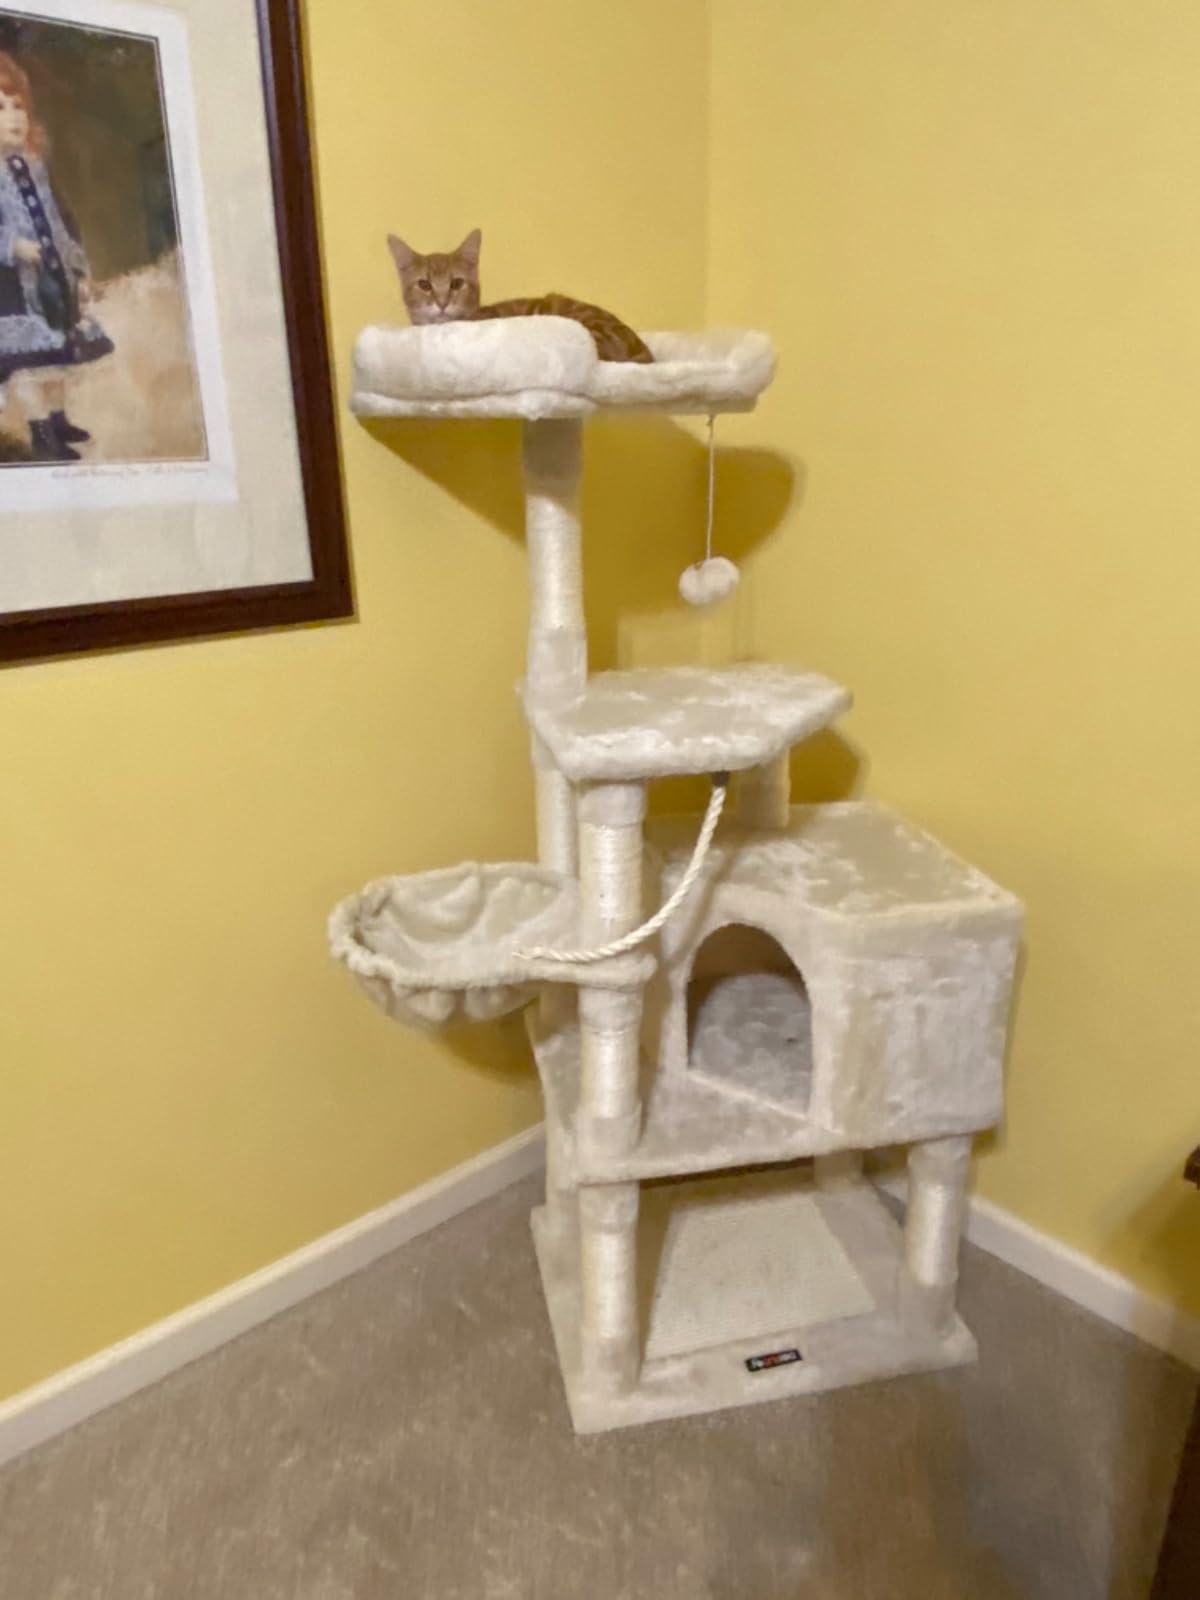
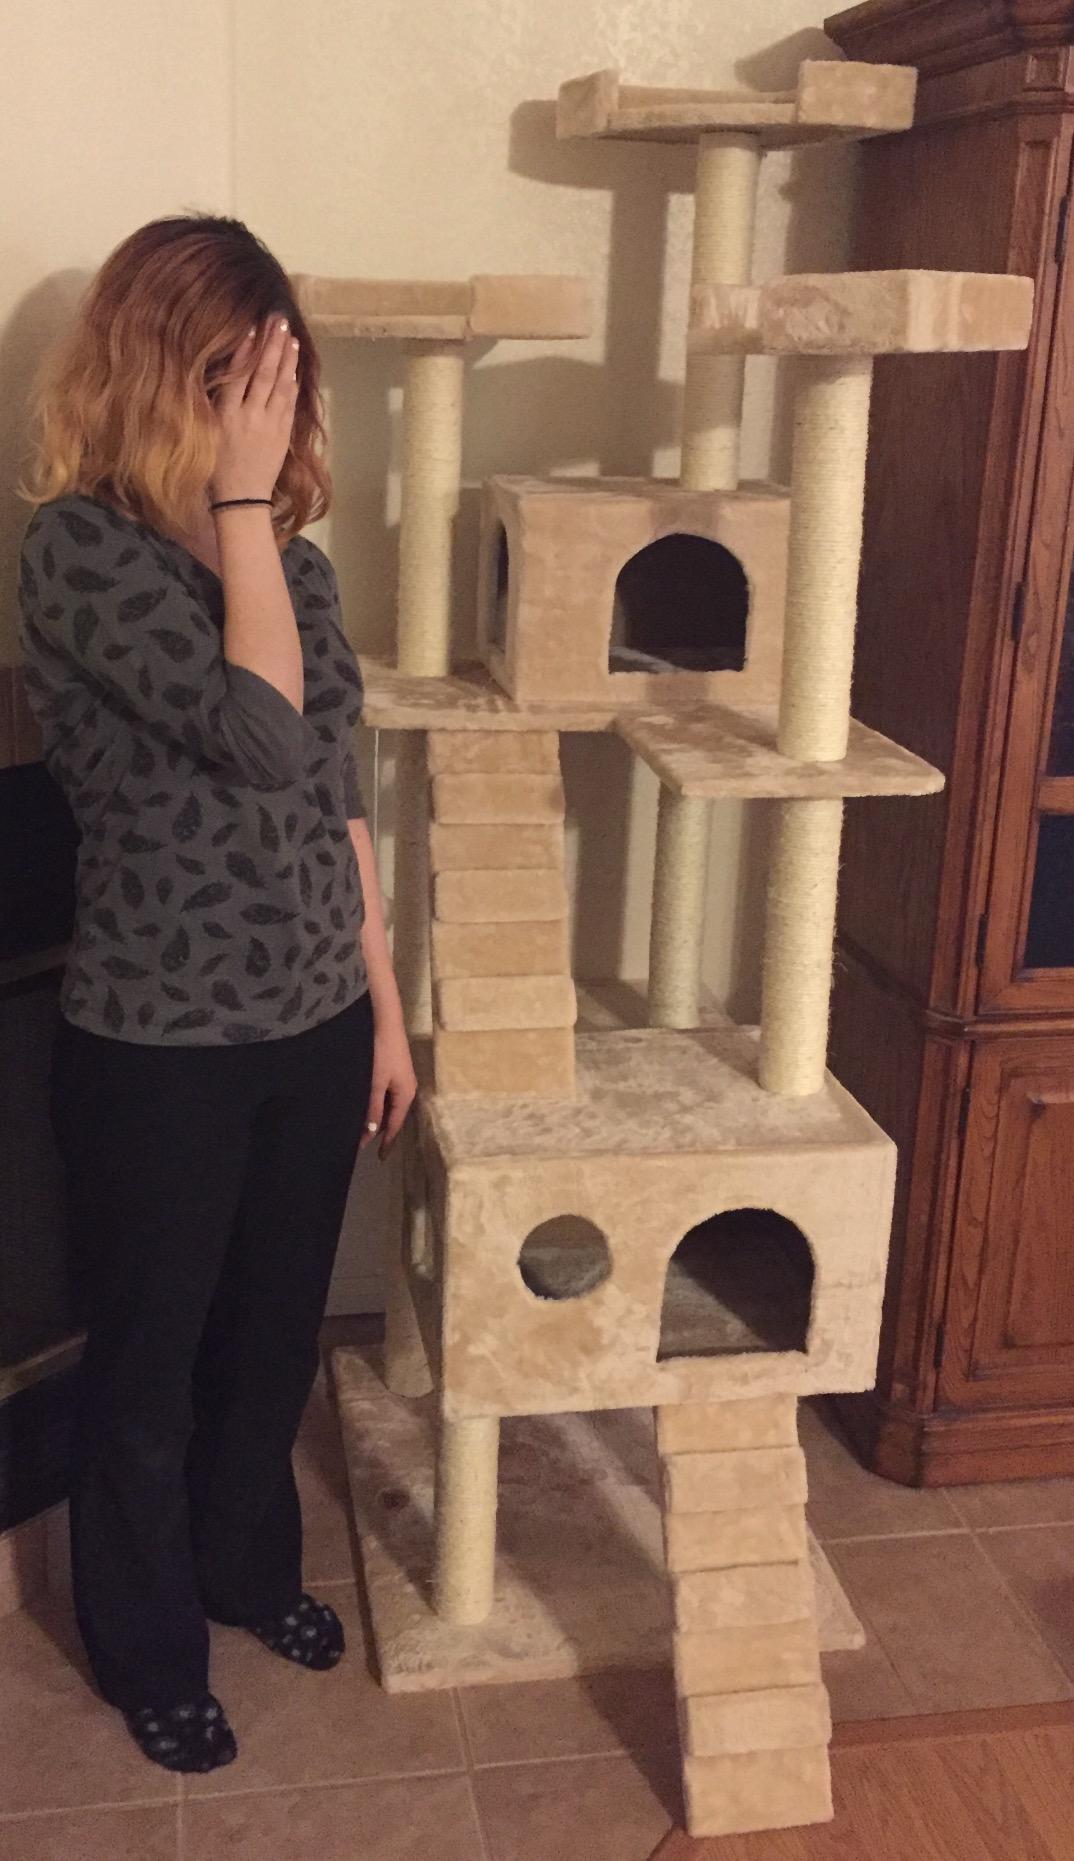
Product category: items_cat tree
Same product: no